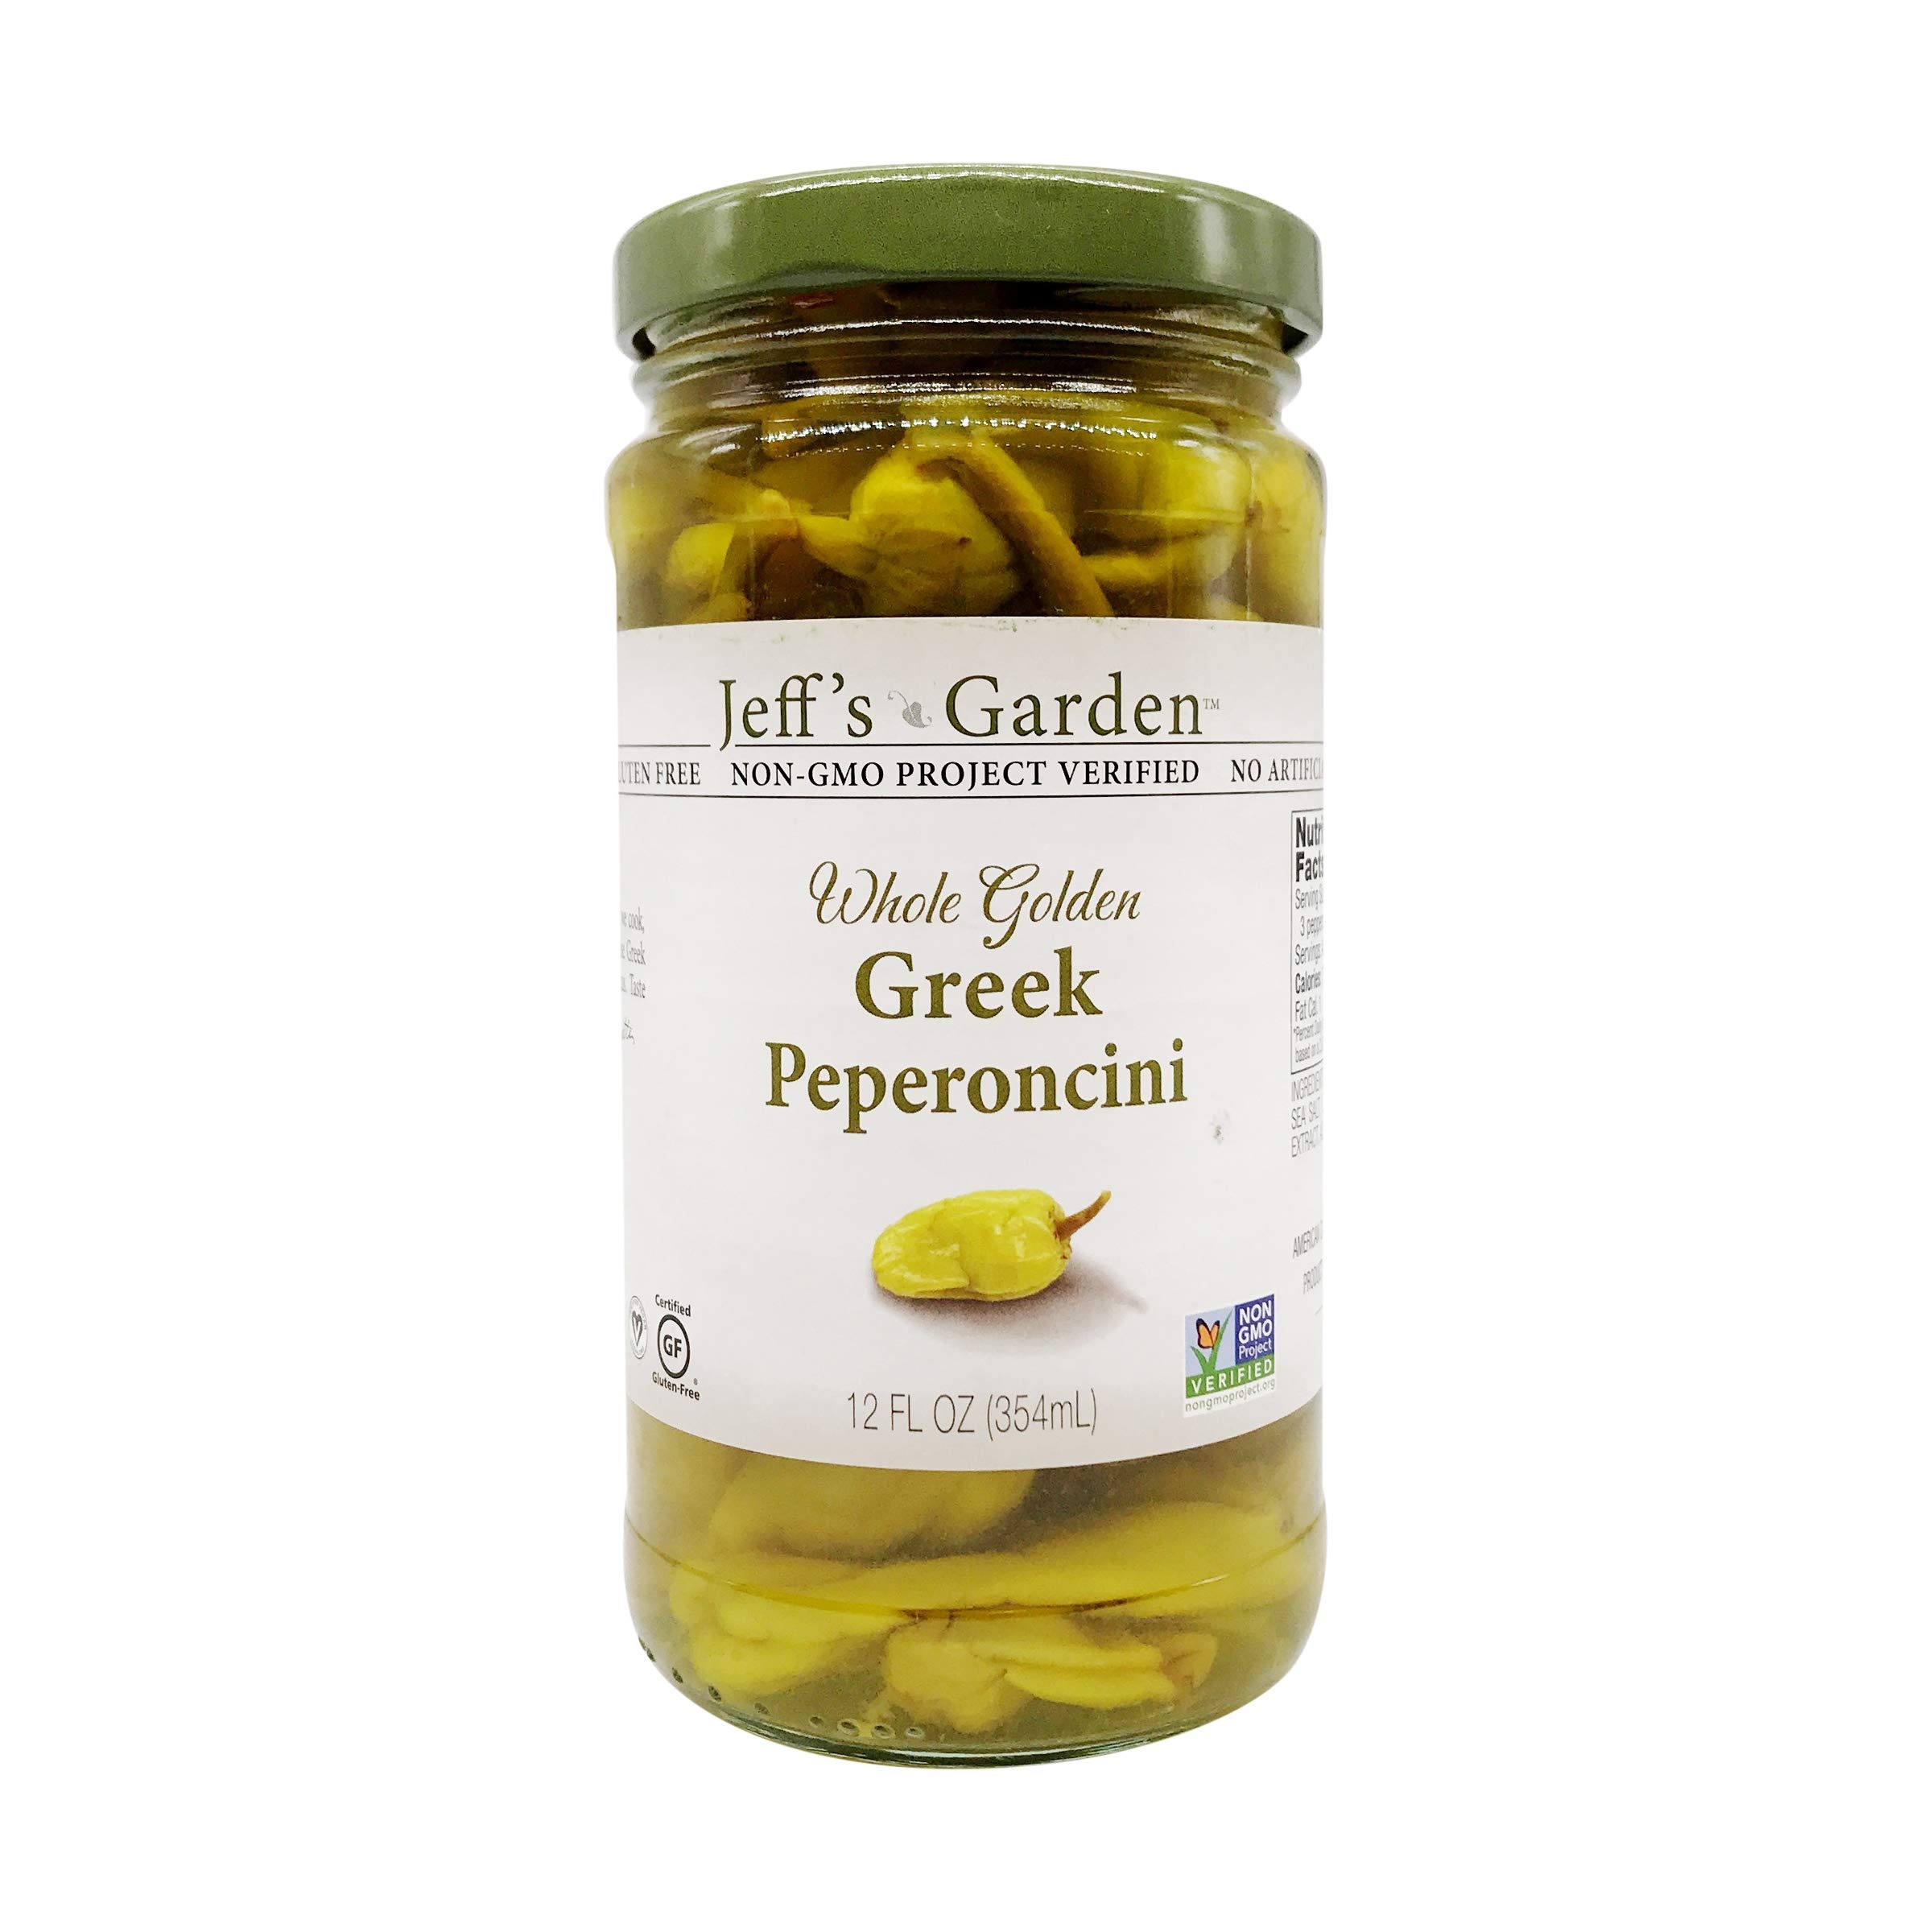
Item Name: Jeff's Garden, Peperoncini Grrek Golden Whole, 12 Ounce
Bullet Point 1: Product Type:Grocery
Bullet Point 2: Item Package Dimension:2.65 " L X2.65 " W X5.35 " H
Bullet Point 3: Item Package Weight:0.637 kg
Bullet Point 4: Country Of Origin: Greece
Value: 12.0
Unit: Ounce

Price: 16.975